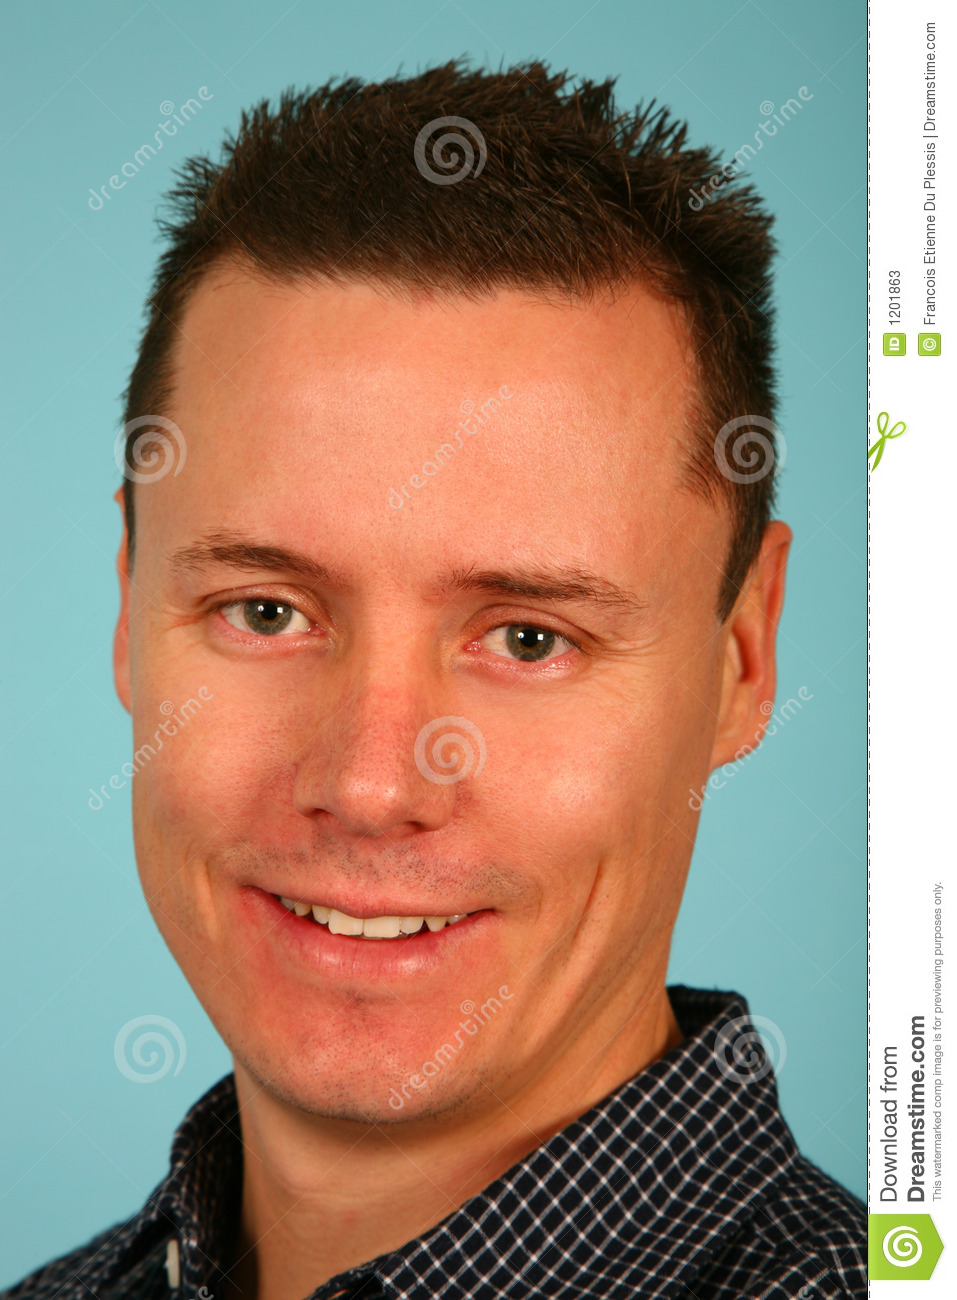
Gender: men